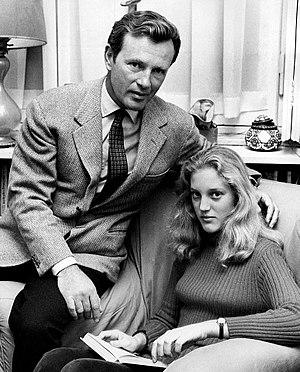
Jacques Sernas, né le 30 juillet 1925 à Kaunas, mort à Rome le 3 juillet 2015, est un acteur français ayant fait une carrière internationale, notamment en Italie. Il a joué dans plusieurs péplums.